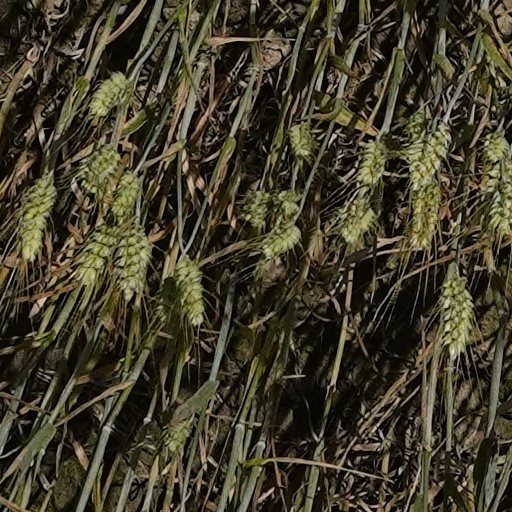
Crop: wheat